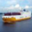
Label: ship